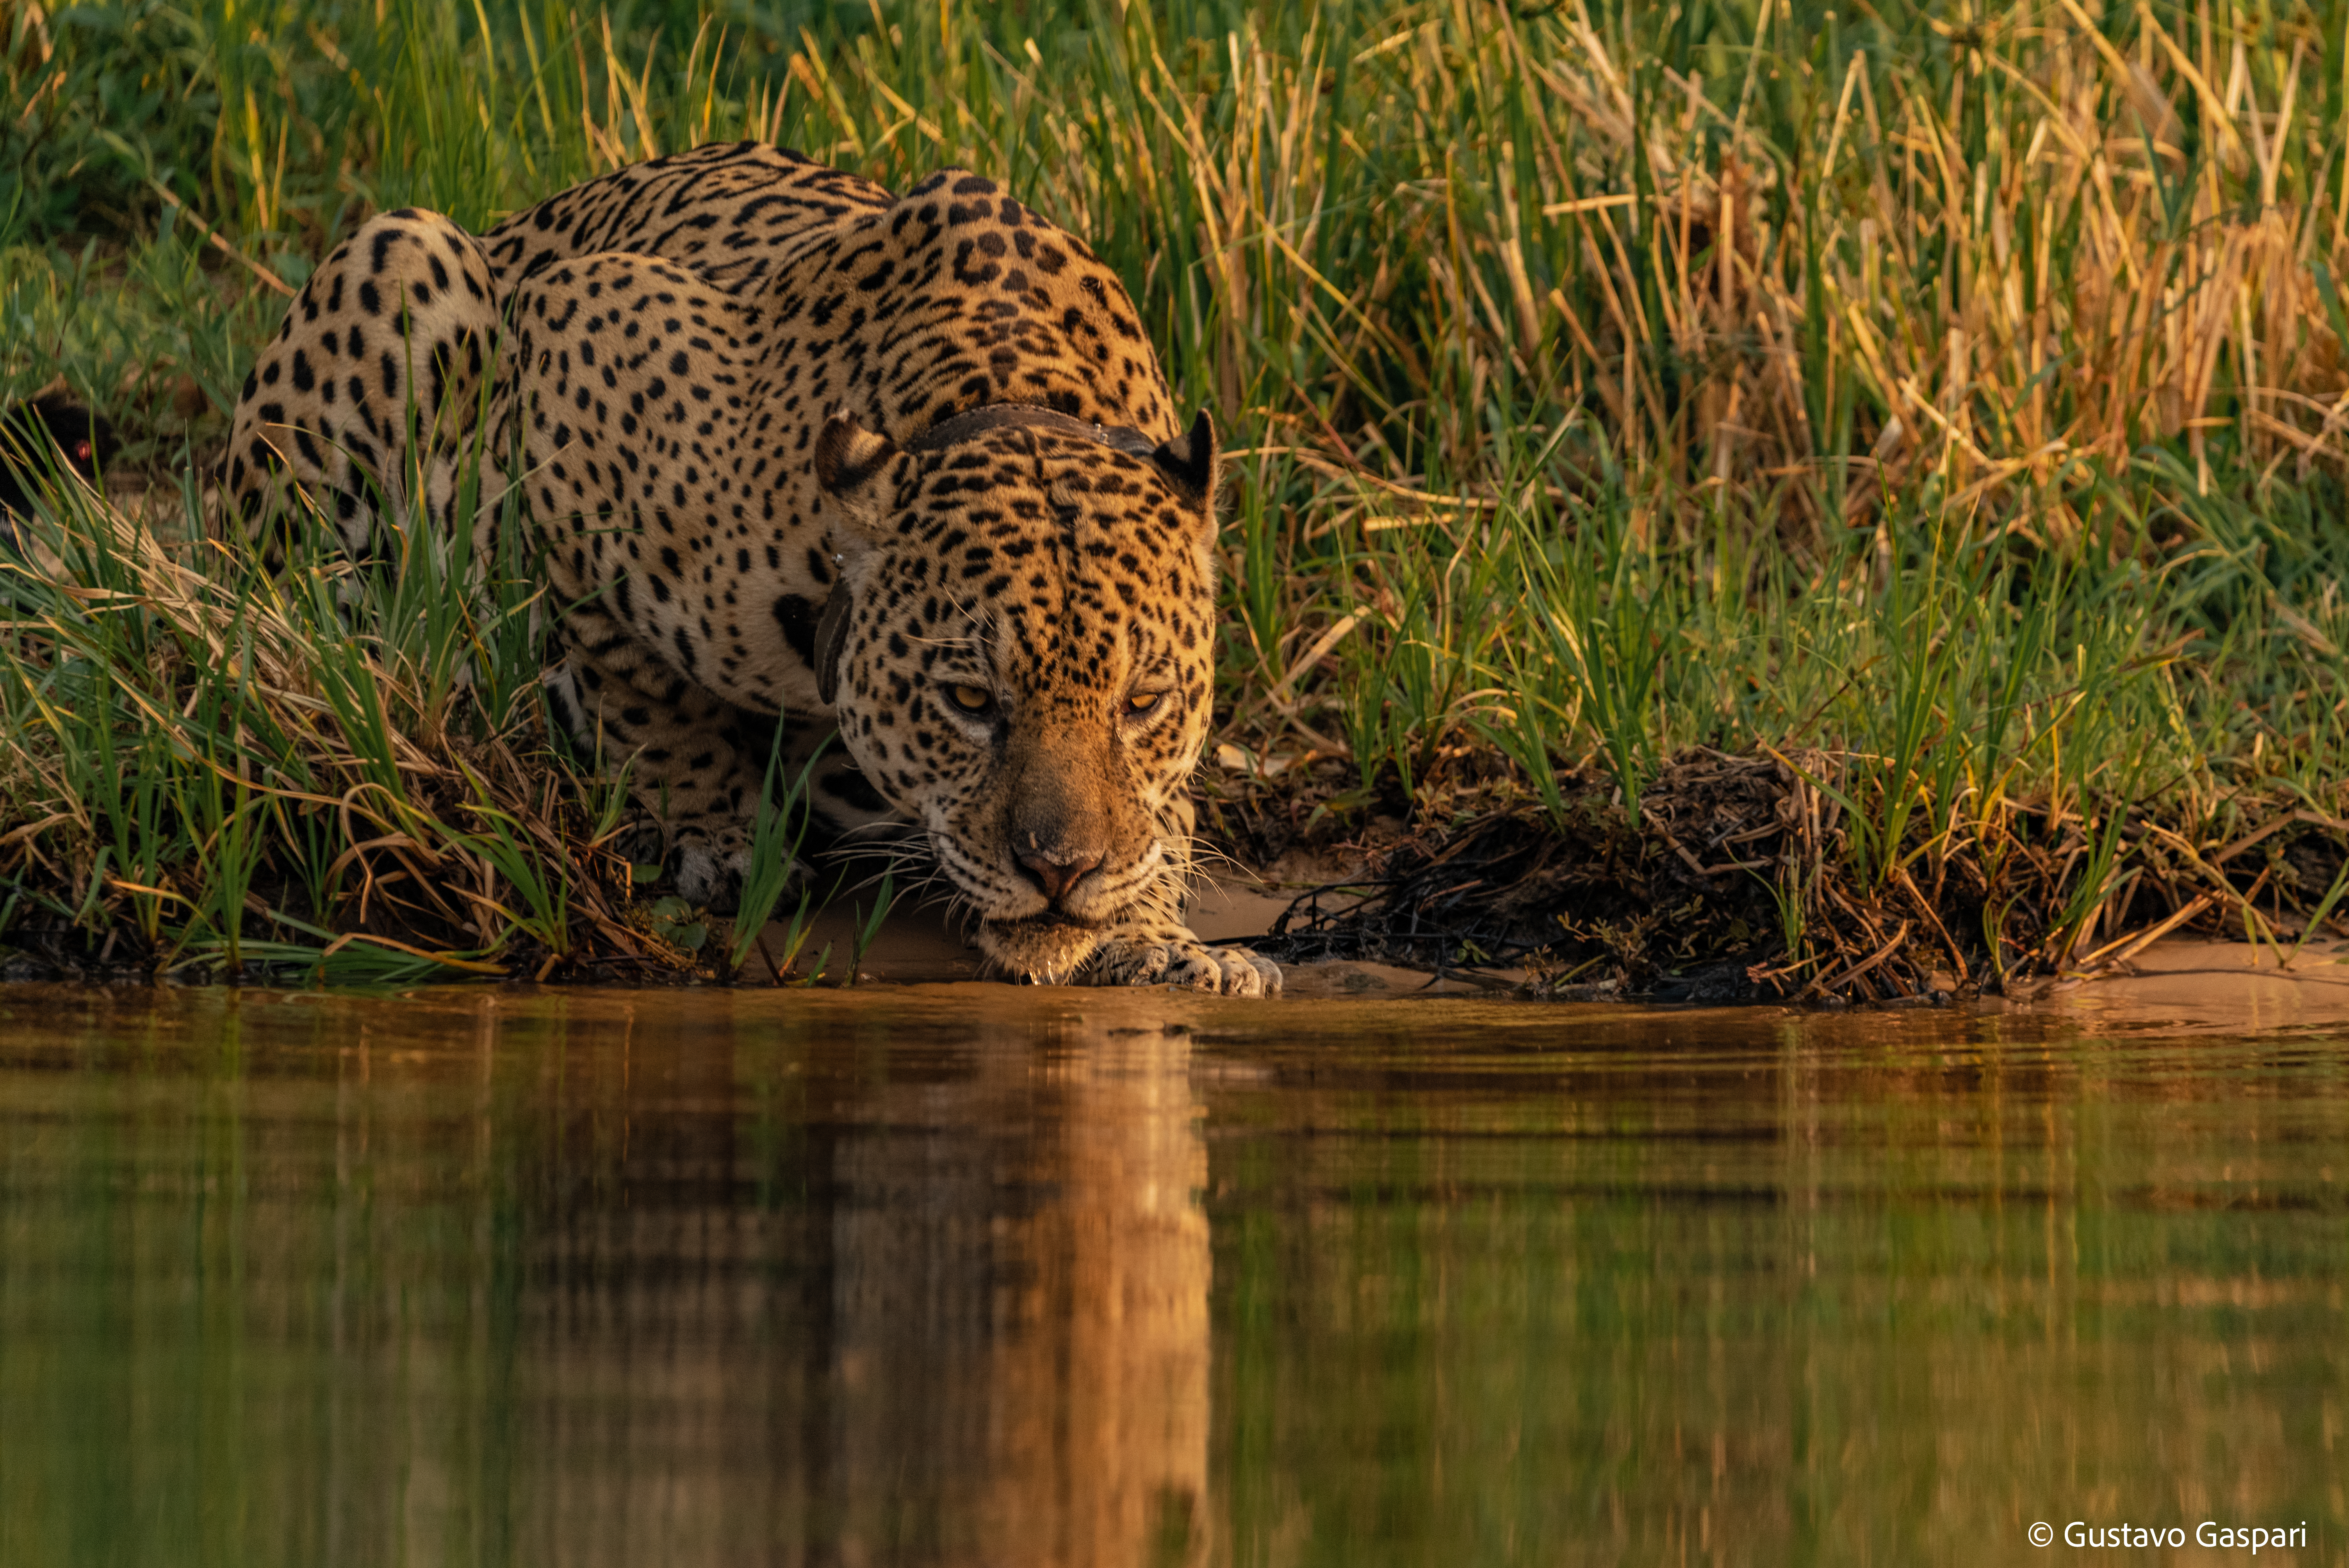
Jaguar: Ousado